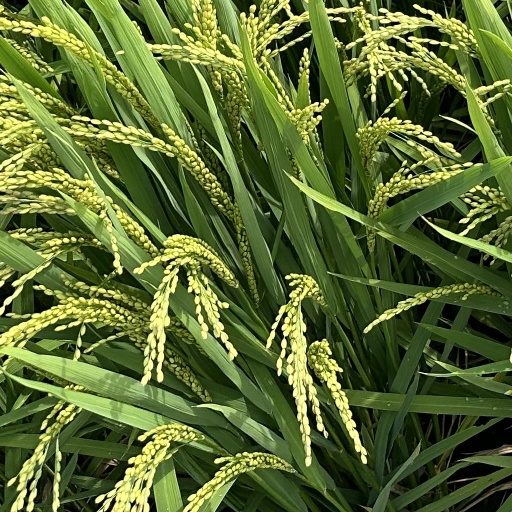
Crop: rice